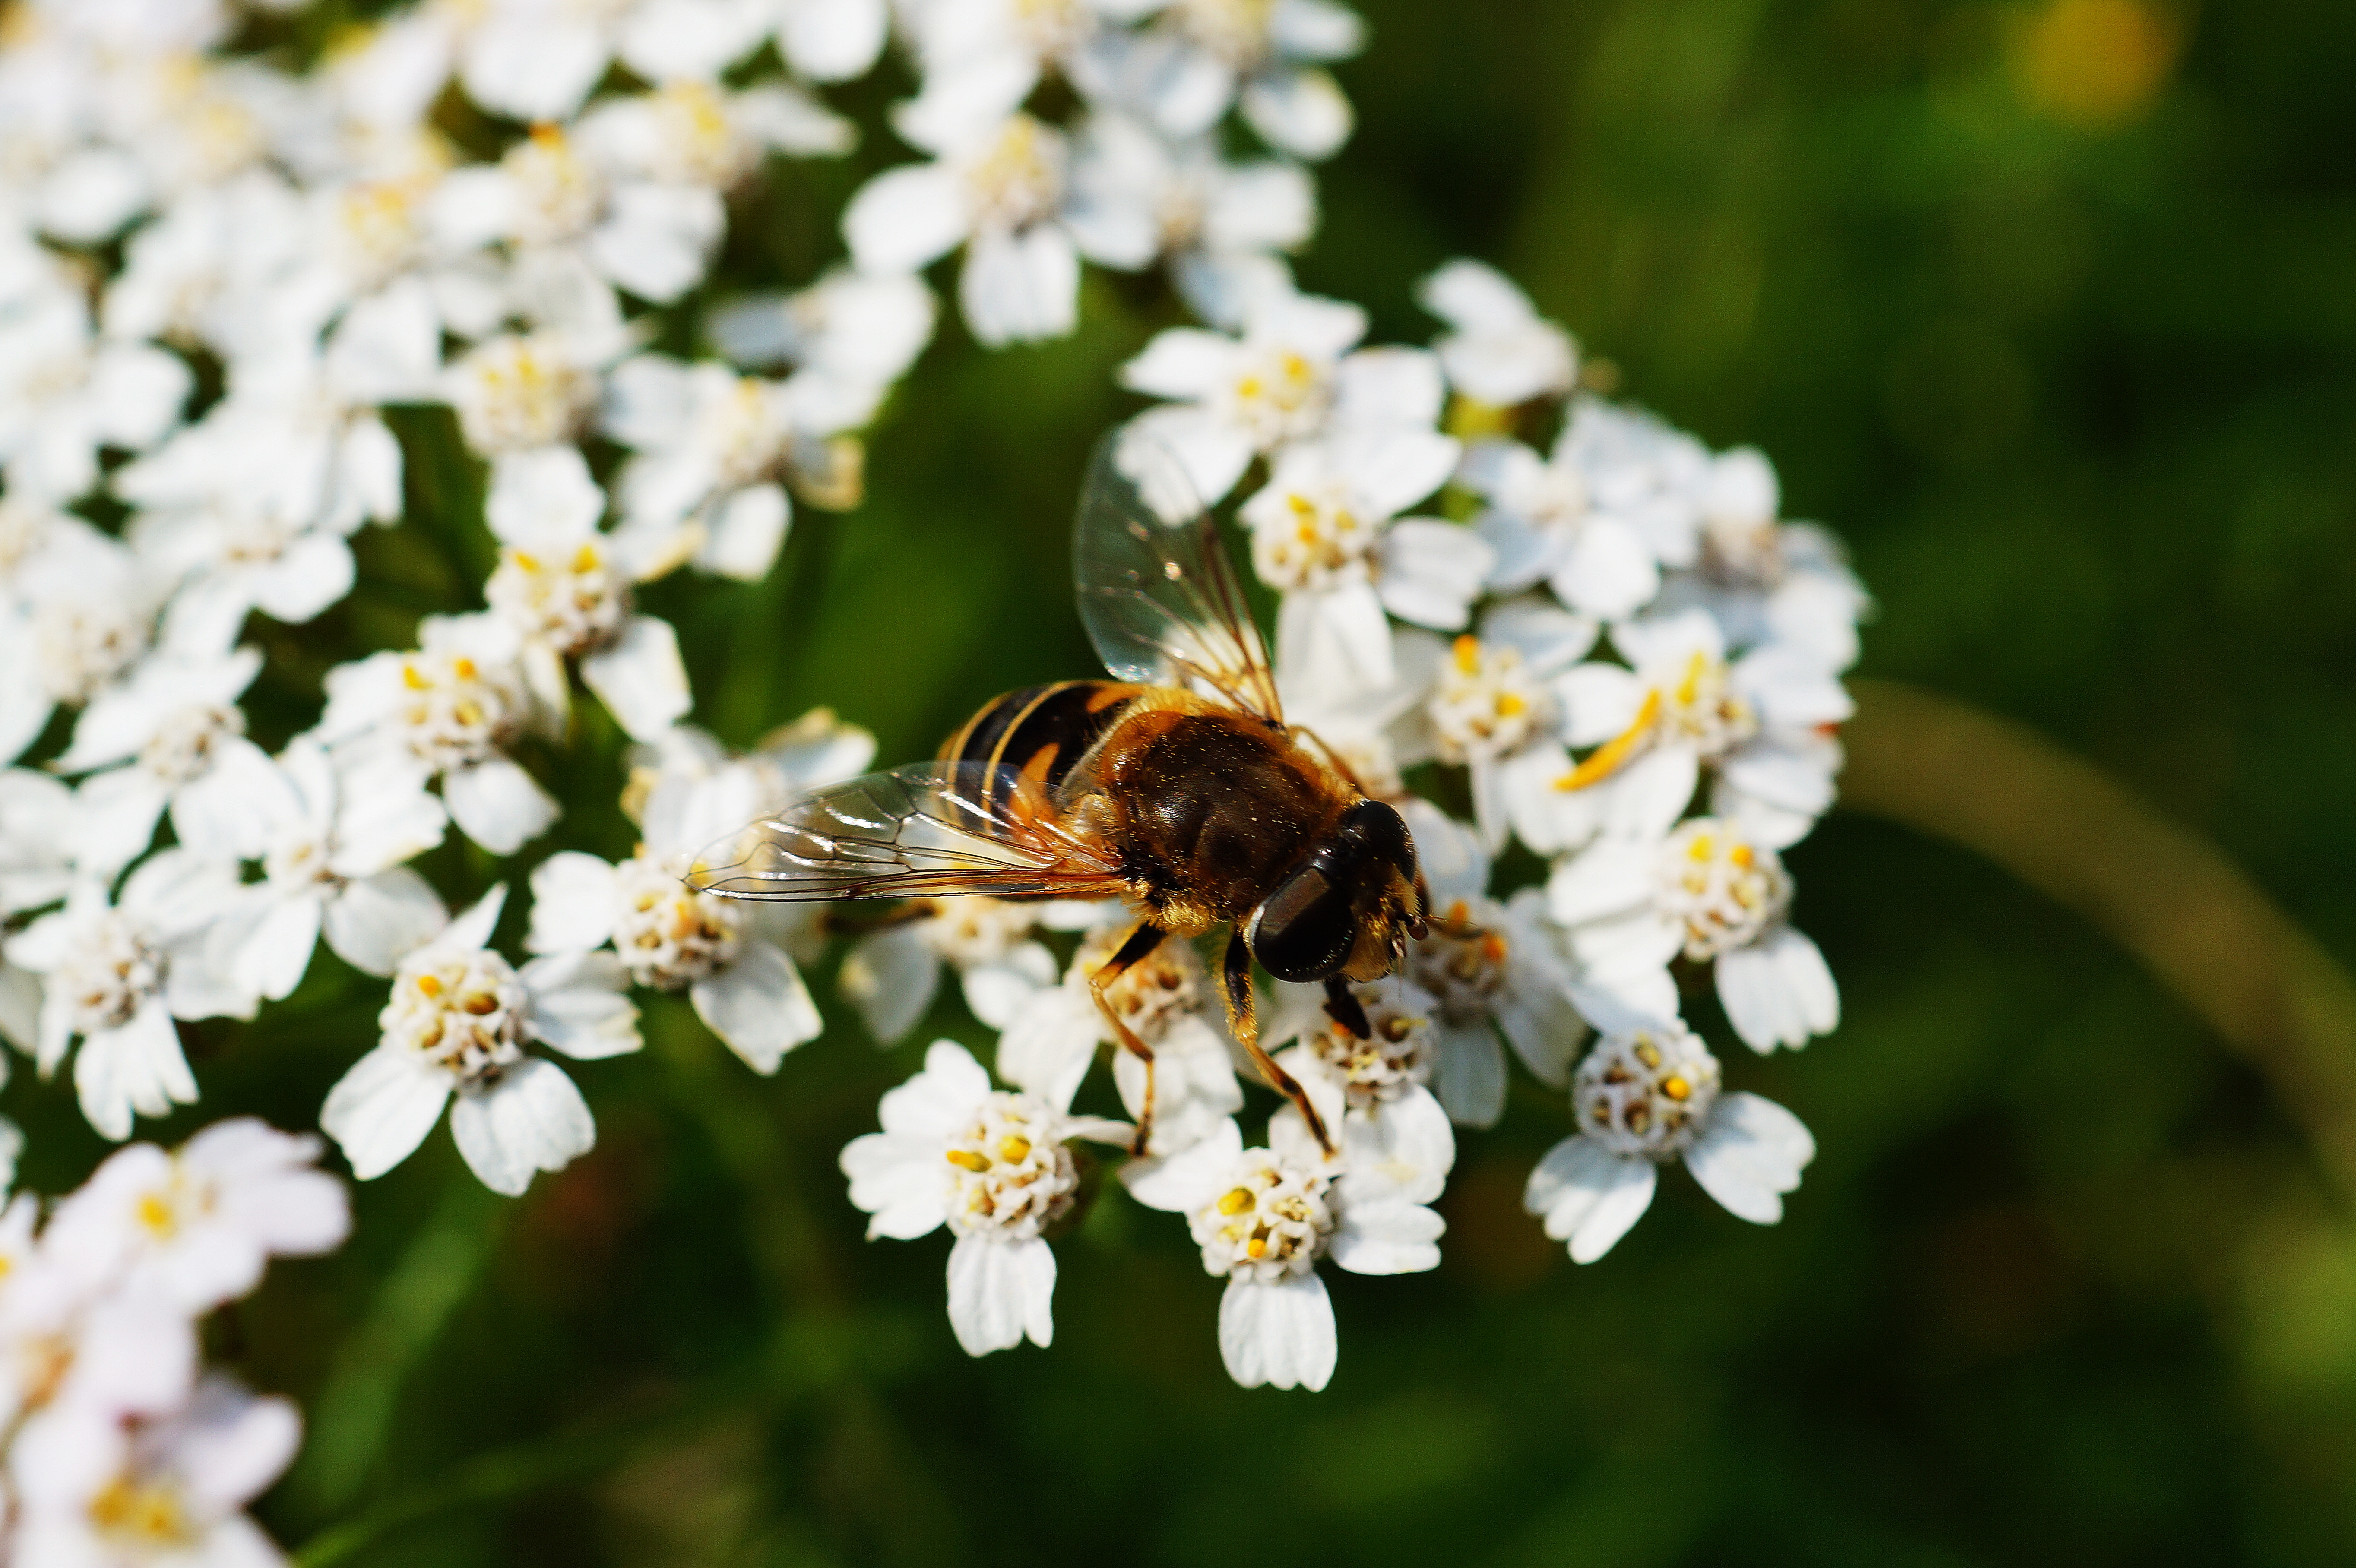
nature, blossom, plant, meadow, flower, bloom, honey, summer, wild, pollen, pollination, colourful, color, insect, macro, botany, colorful, flora, fauna, invertebrate, wildflower, flowers, close up, outdoors, daylight, bee, bumblebee, nectar, macro photography, white flowers, honey bee, daisy family, membrane winged insect